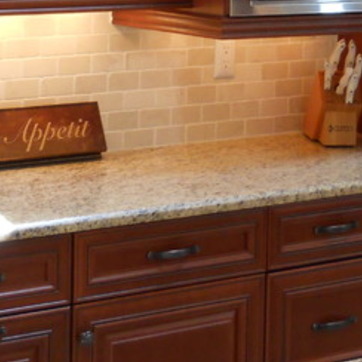
Material: polishedstone